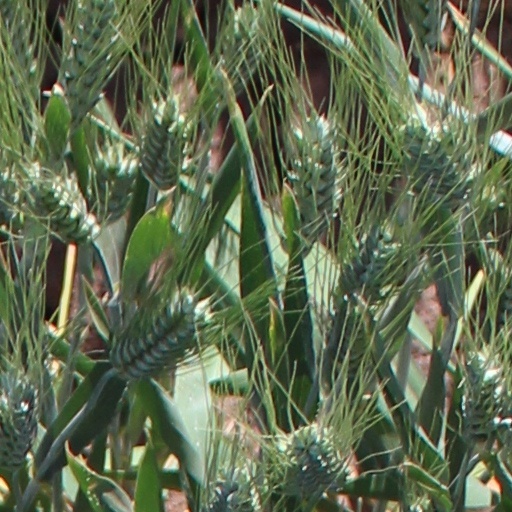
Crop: wheat